Timeline of LGBTQ history

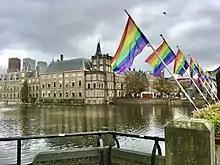
Rainbow flags in the Netherlands where Queen Beatrix signed a law to make it the first country to legalize same-sex marriage.

The following is the timeline of lesbian, gay, bisexual, transgender, and queer (LGBTQ) people's history.